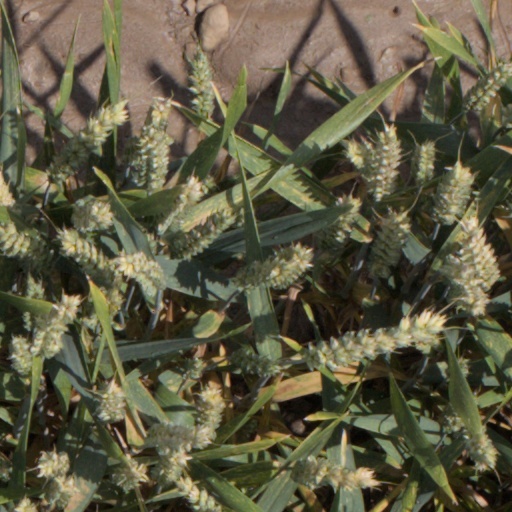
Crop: wheat